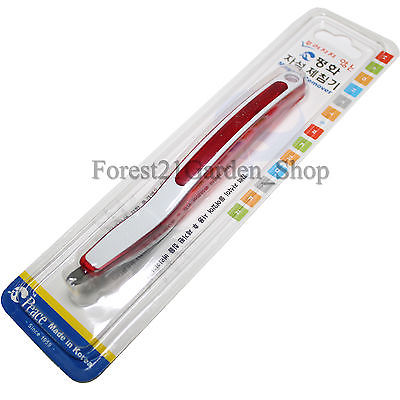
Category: stapler